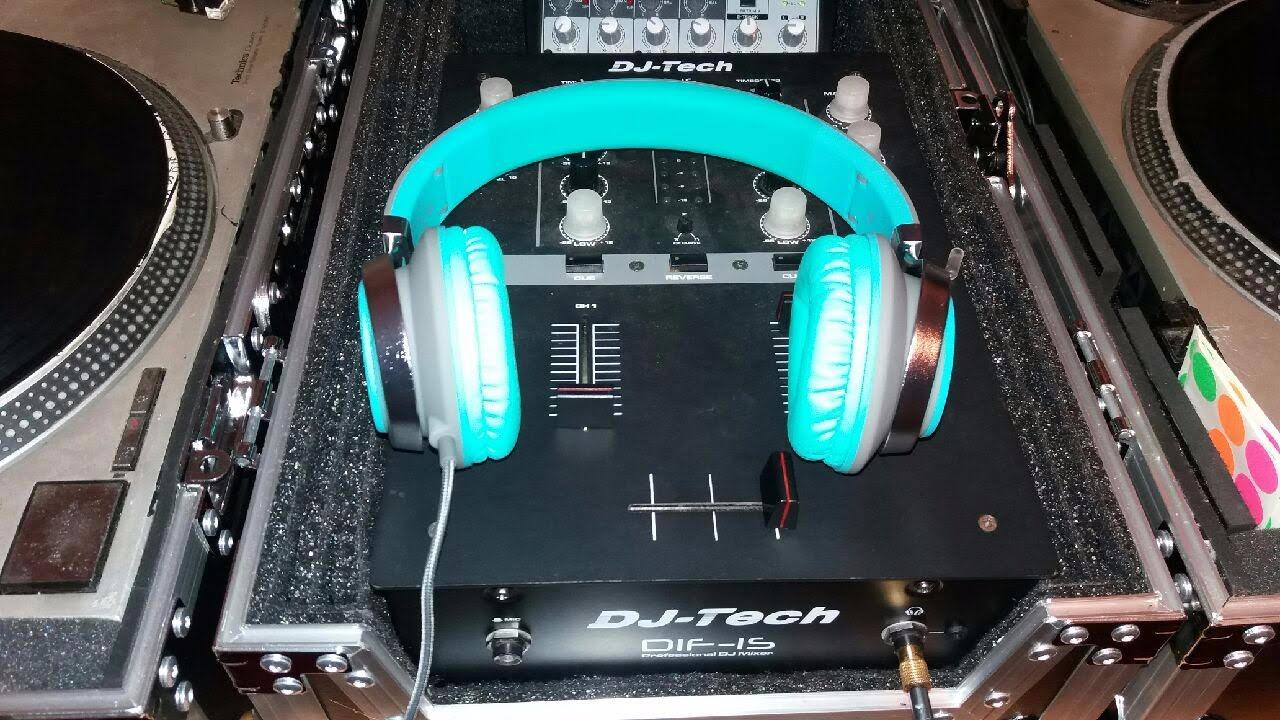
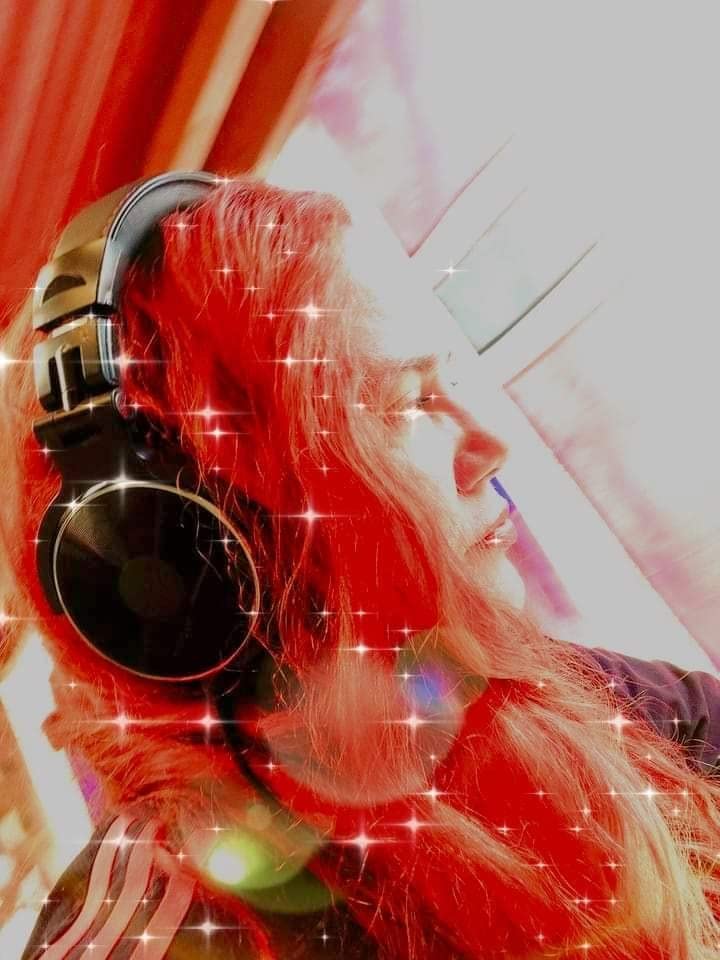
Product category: headphones
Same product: no